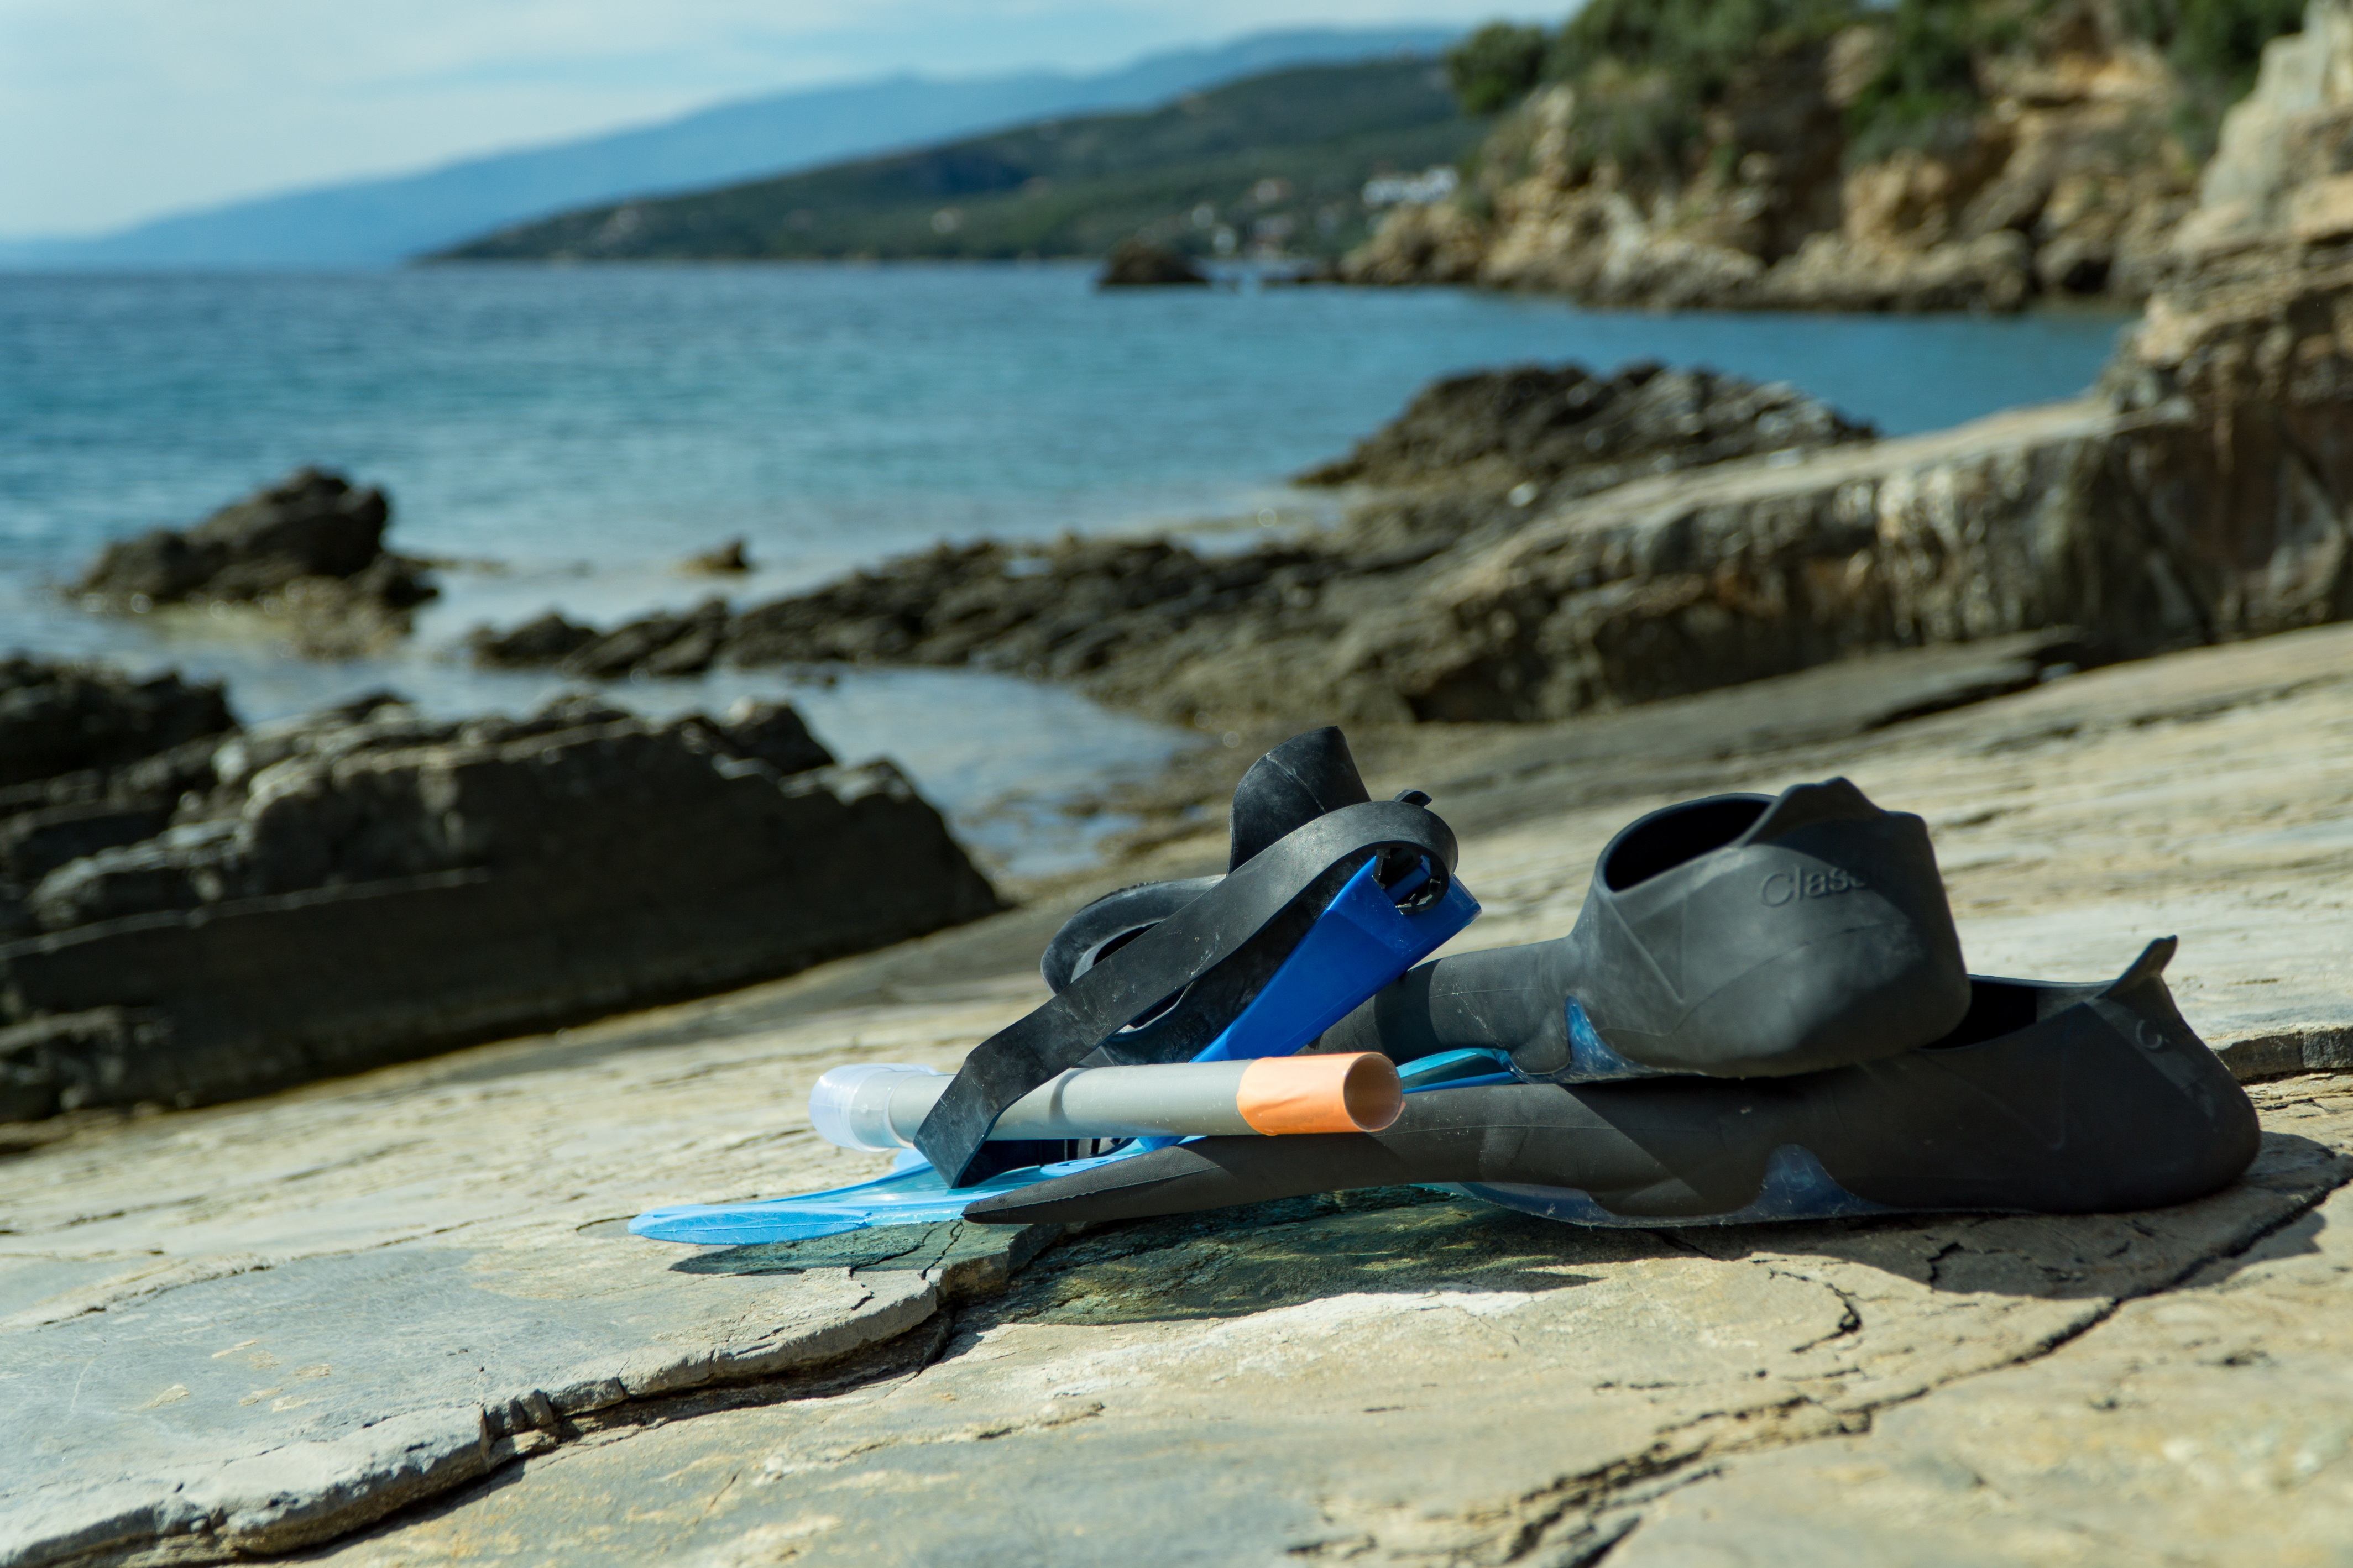
vehicle, boating, sea, kayak, boat, coast, sea kayak, beach, extreme sport, sand, kayaking, wave, paddle, water sport